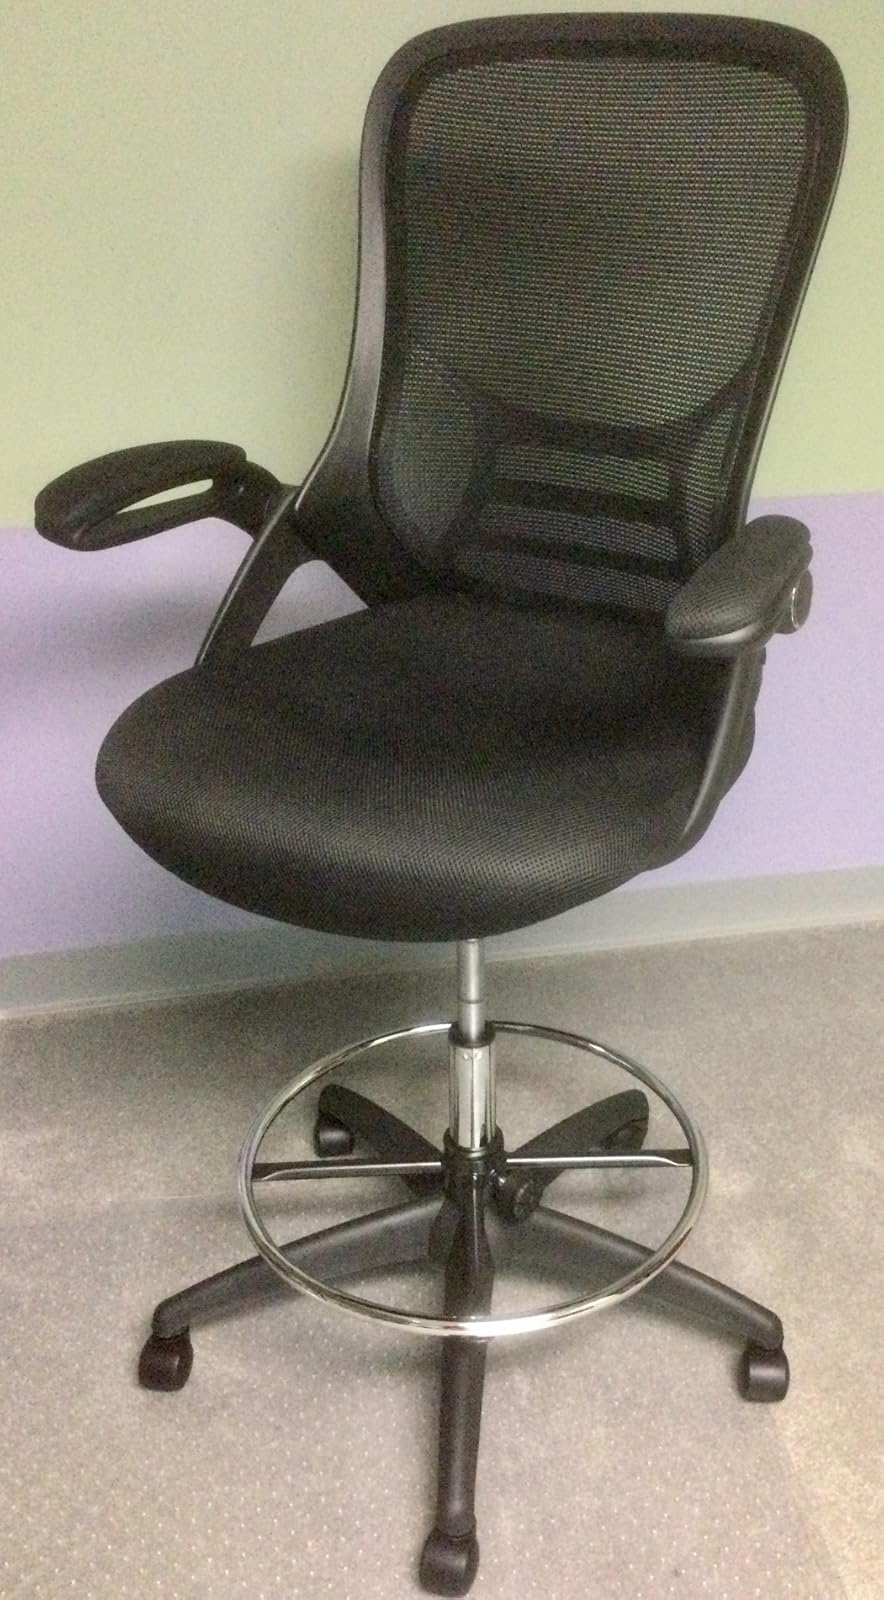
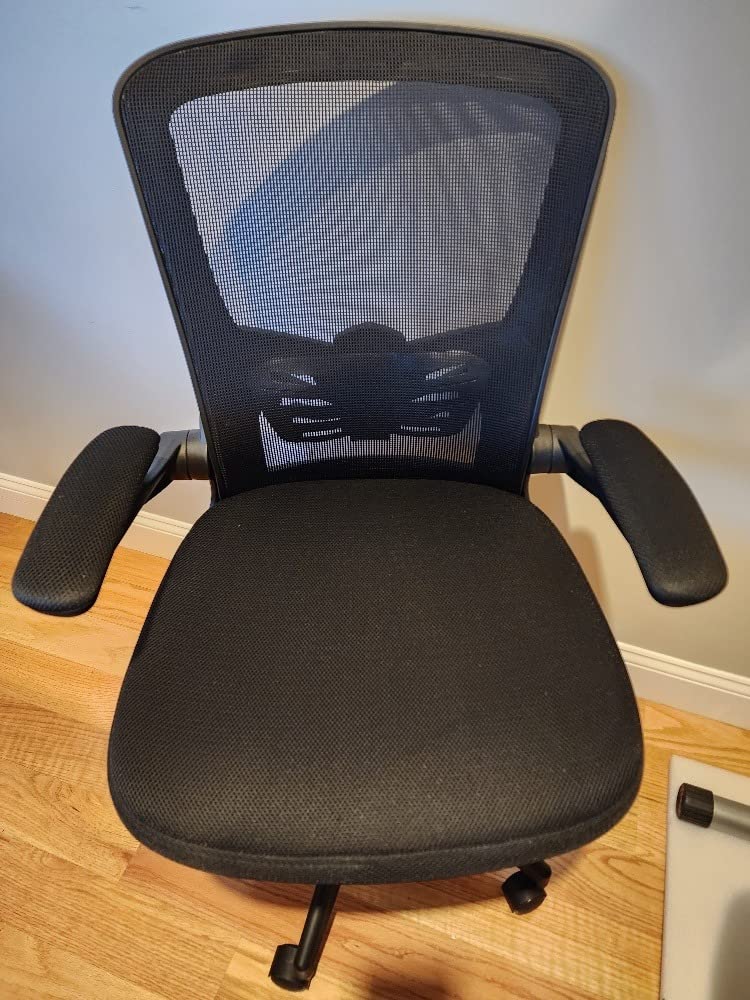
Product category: items_chair
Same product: no